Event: Nepal Earthquake
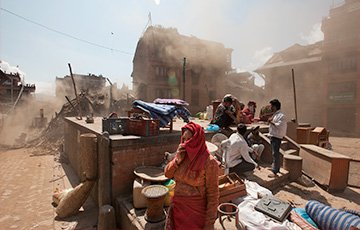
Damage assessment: damage